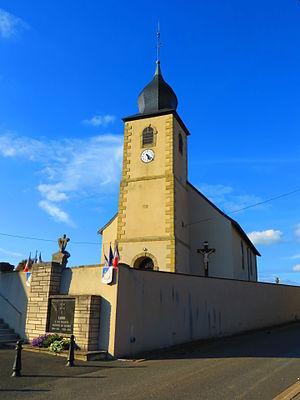
Lhor l'église Saint-Pierre-aux-Liens
Lhor est une commune française située dans le département de la Moselle en région Grand Est.